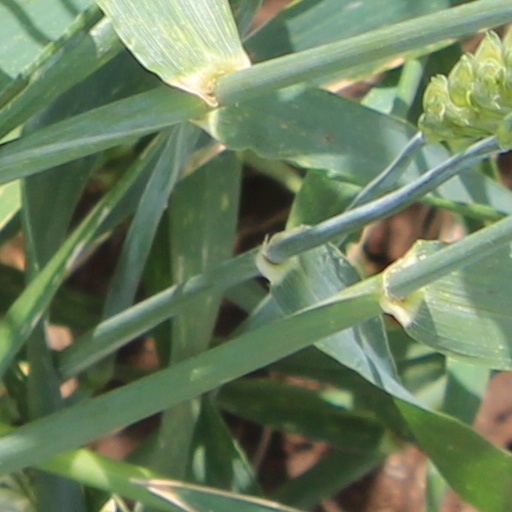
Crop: wheat